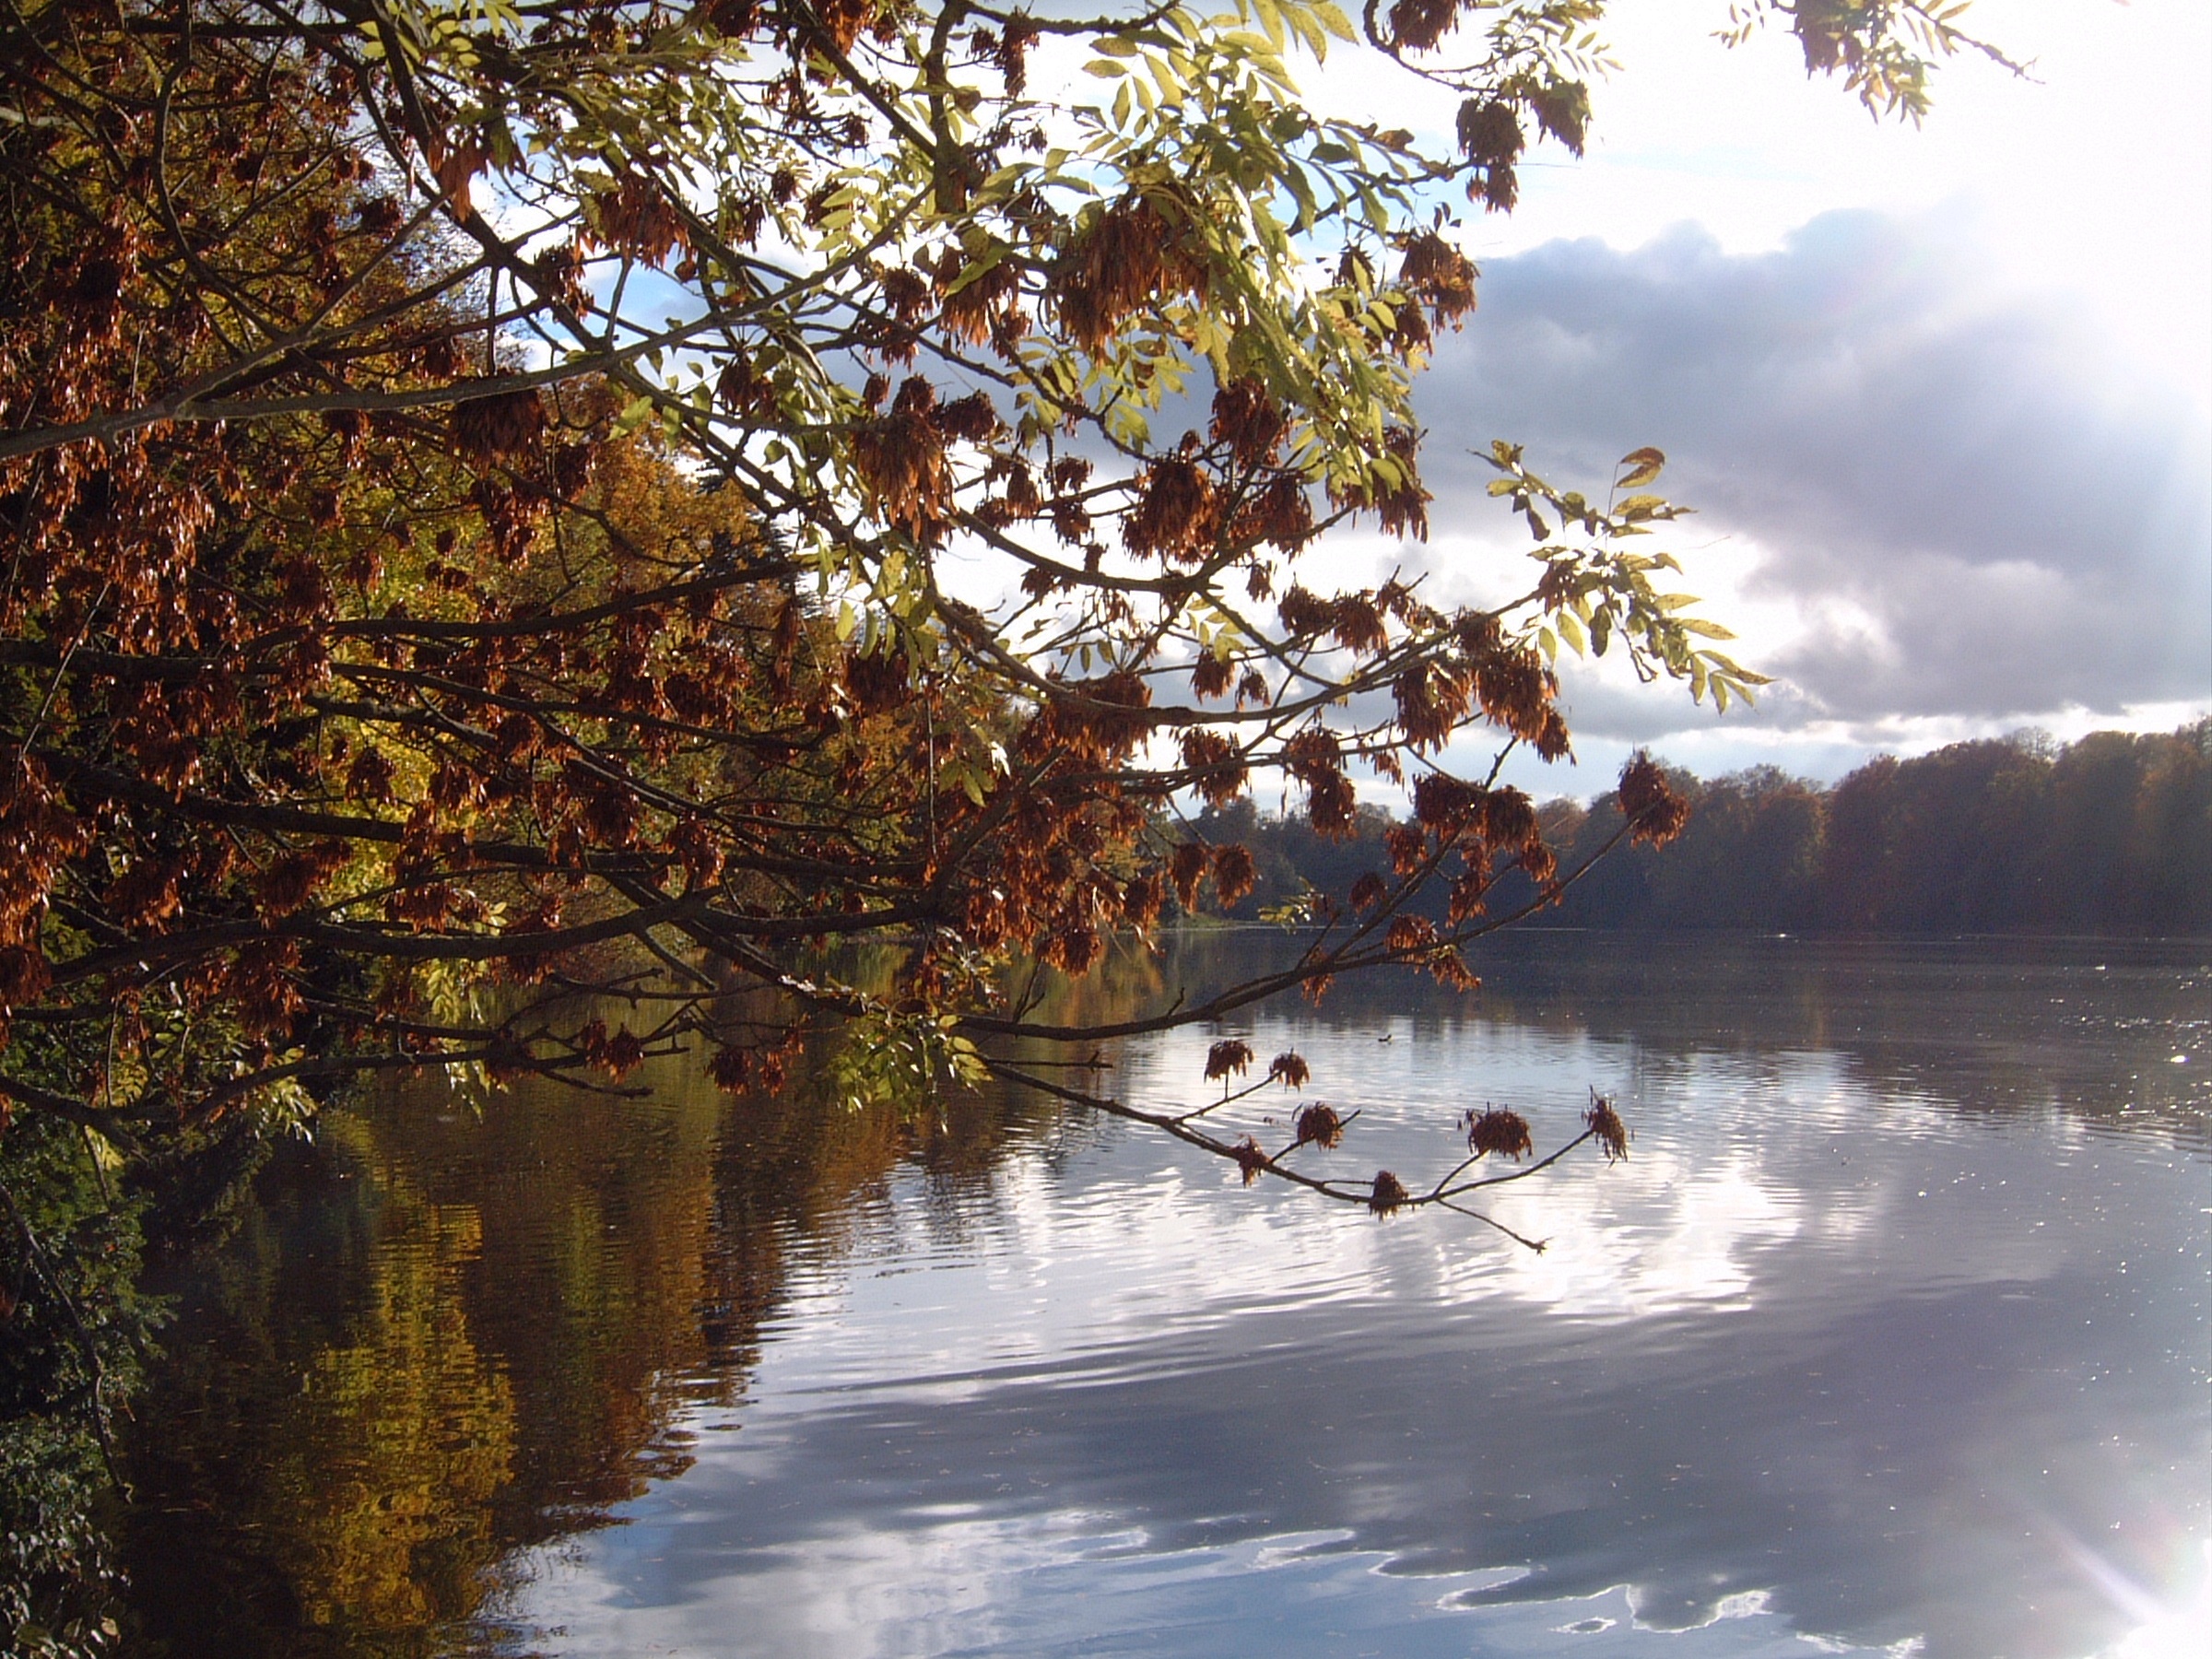
landscape, tree, water, nature, outdoor, branch, snow, winter, plant, sun, sunlight, morning, leaf, flower, lake, river, summer, pond, bush, foliage, stream, green, reflection, autumn, park, season, body of water, bright, atmospheric phenomenon, woody plant